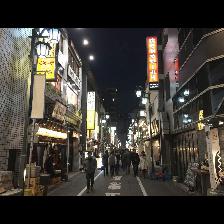
Label: Human